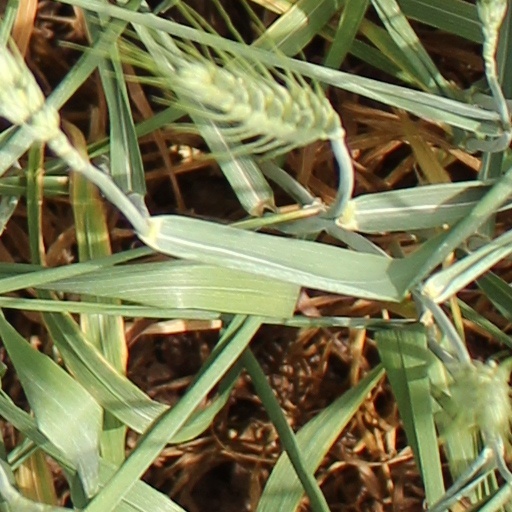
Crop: wheat